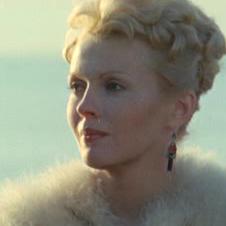
Age: 33